Taylor Swift

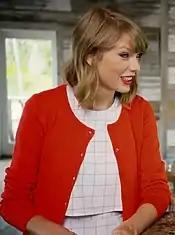
Swift in a promotional video for Keds in 2015

In March 2023, Swift embarked on the Eras Tour, which she conceived as a tribute to her entire discography. The tour spanned five continents through December 2024. It exerted a global cultural, economic, and political impact and culminated in an unprecedented height of popularity for Swift, resulting in a phenomenon that the media dubbed "Swiftmania". The Eras Tour became the highest-grossing tour in history, with $2 billion in revenue. grossed $250 million to become the highest-grossing of its kind, and its photobook sold nearly a million copies in its first week in the US.